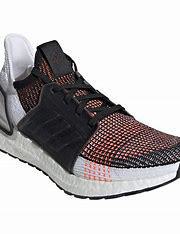
Brand: Adidas
Model: Ultraboost